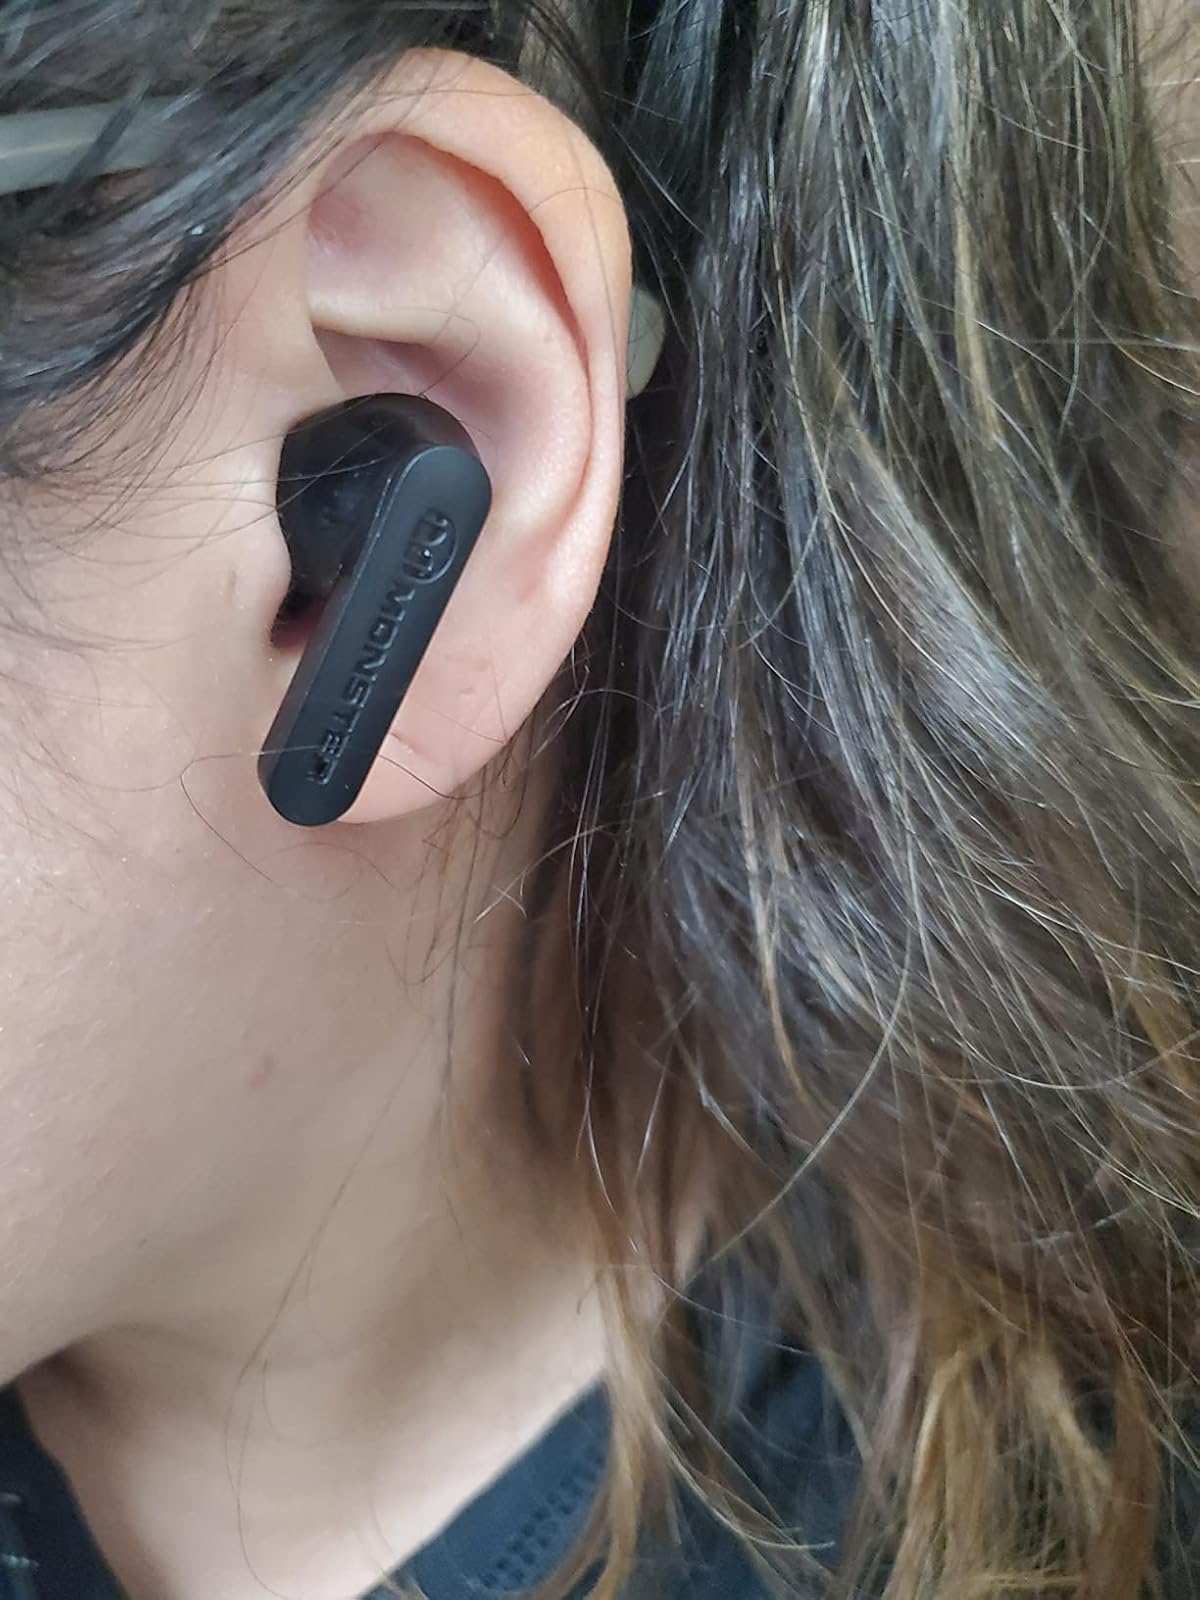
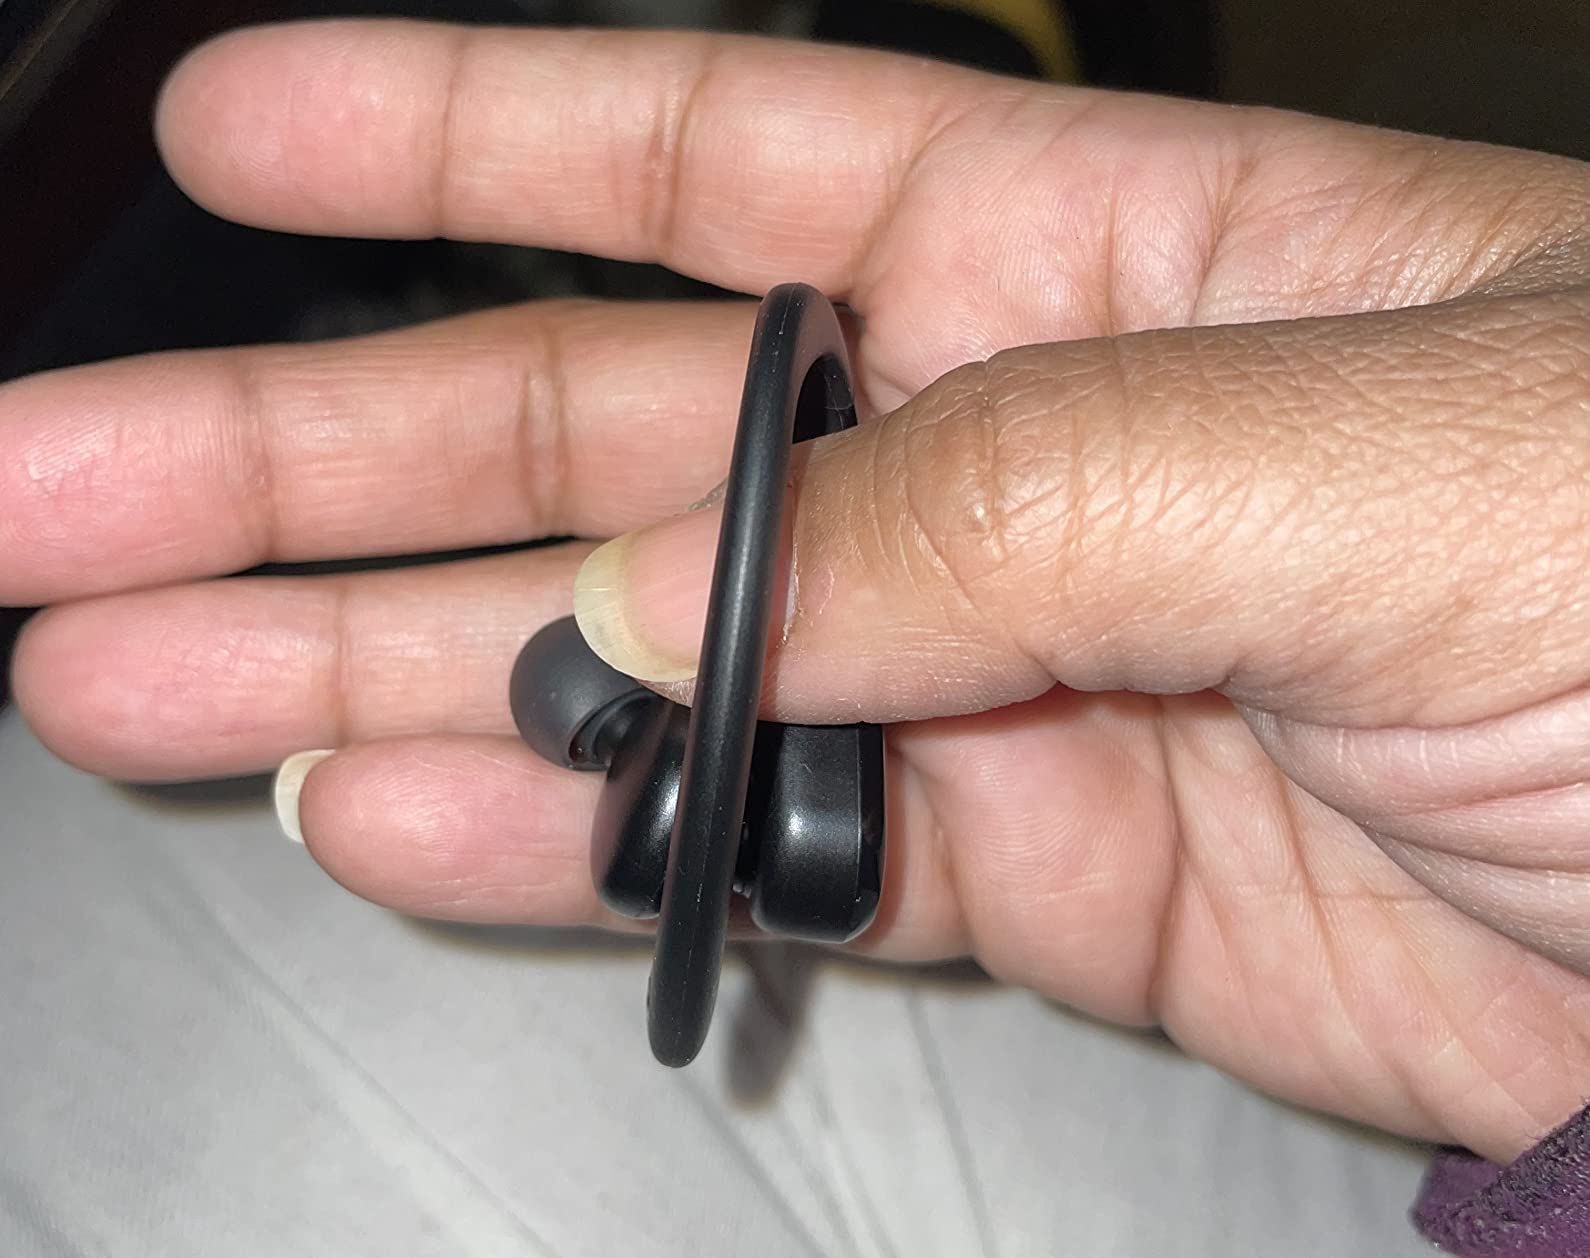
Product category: earbuds
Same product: no